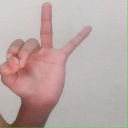
अक्षर: ण